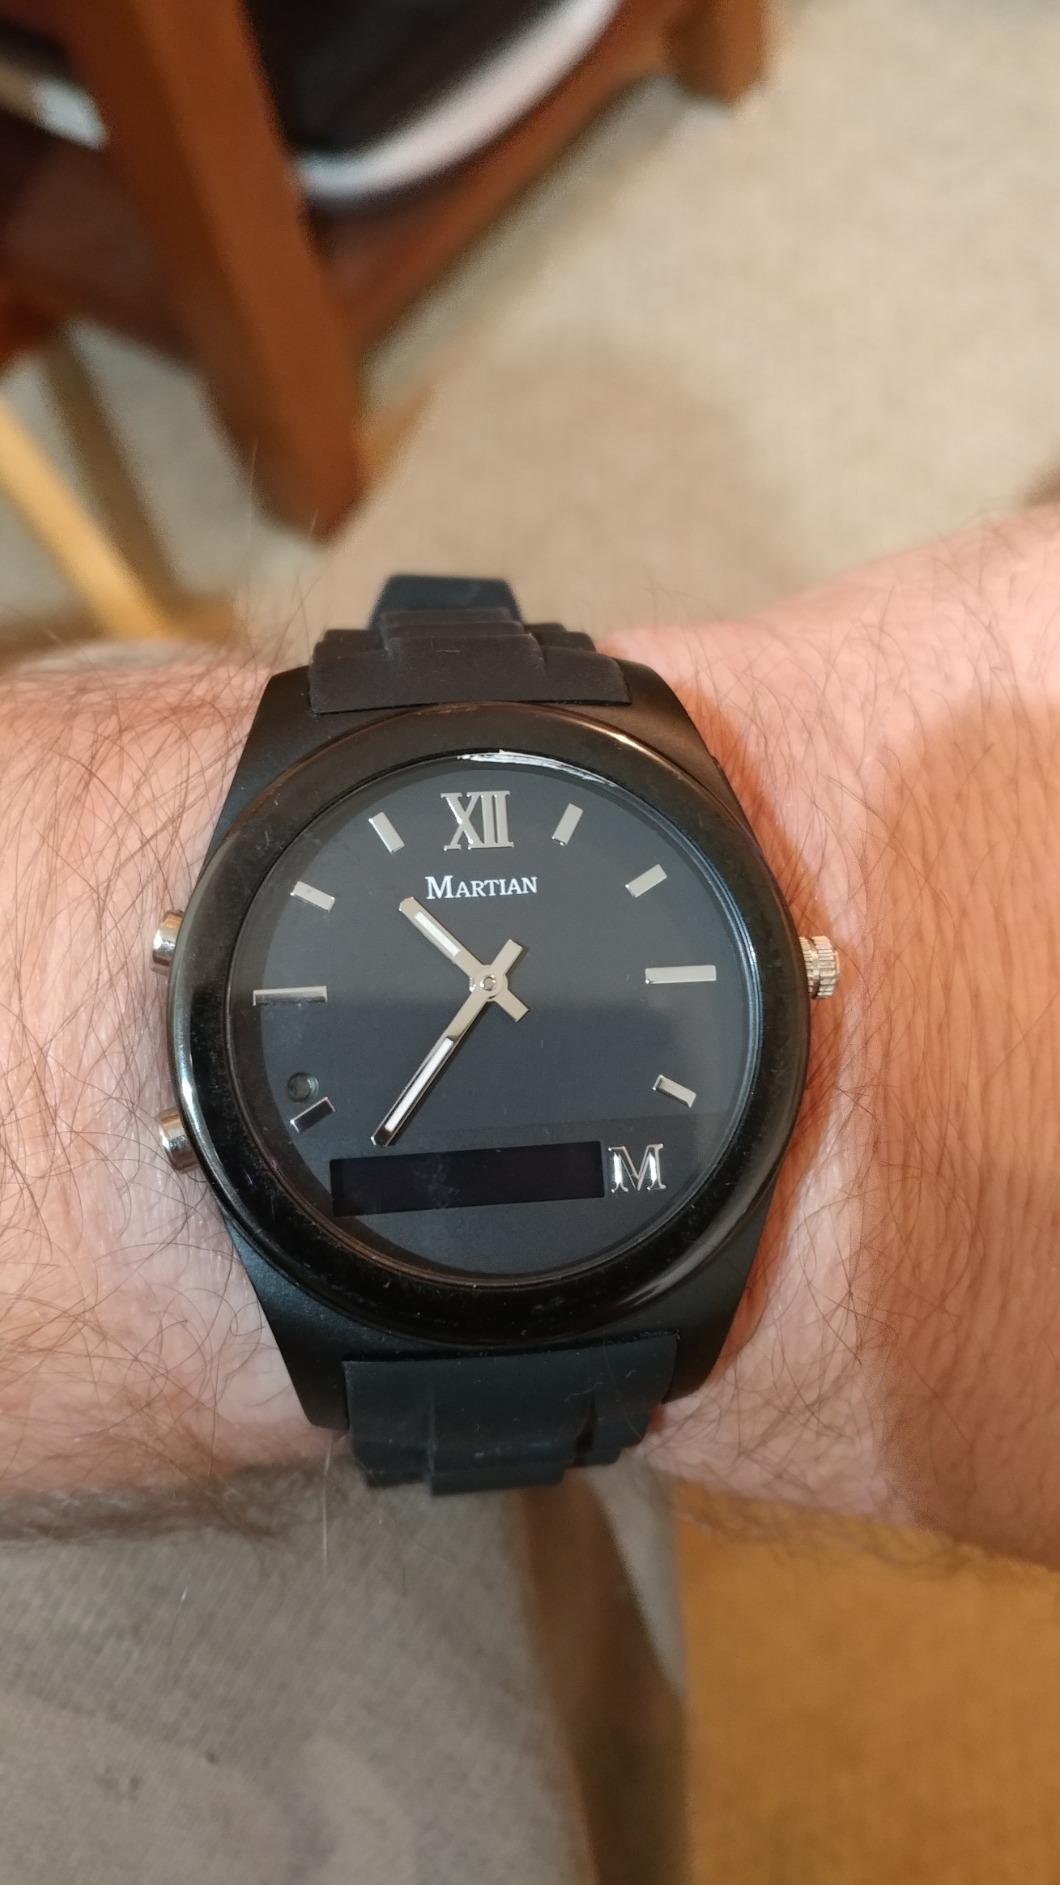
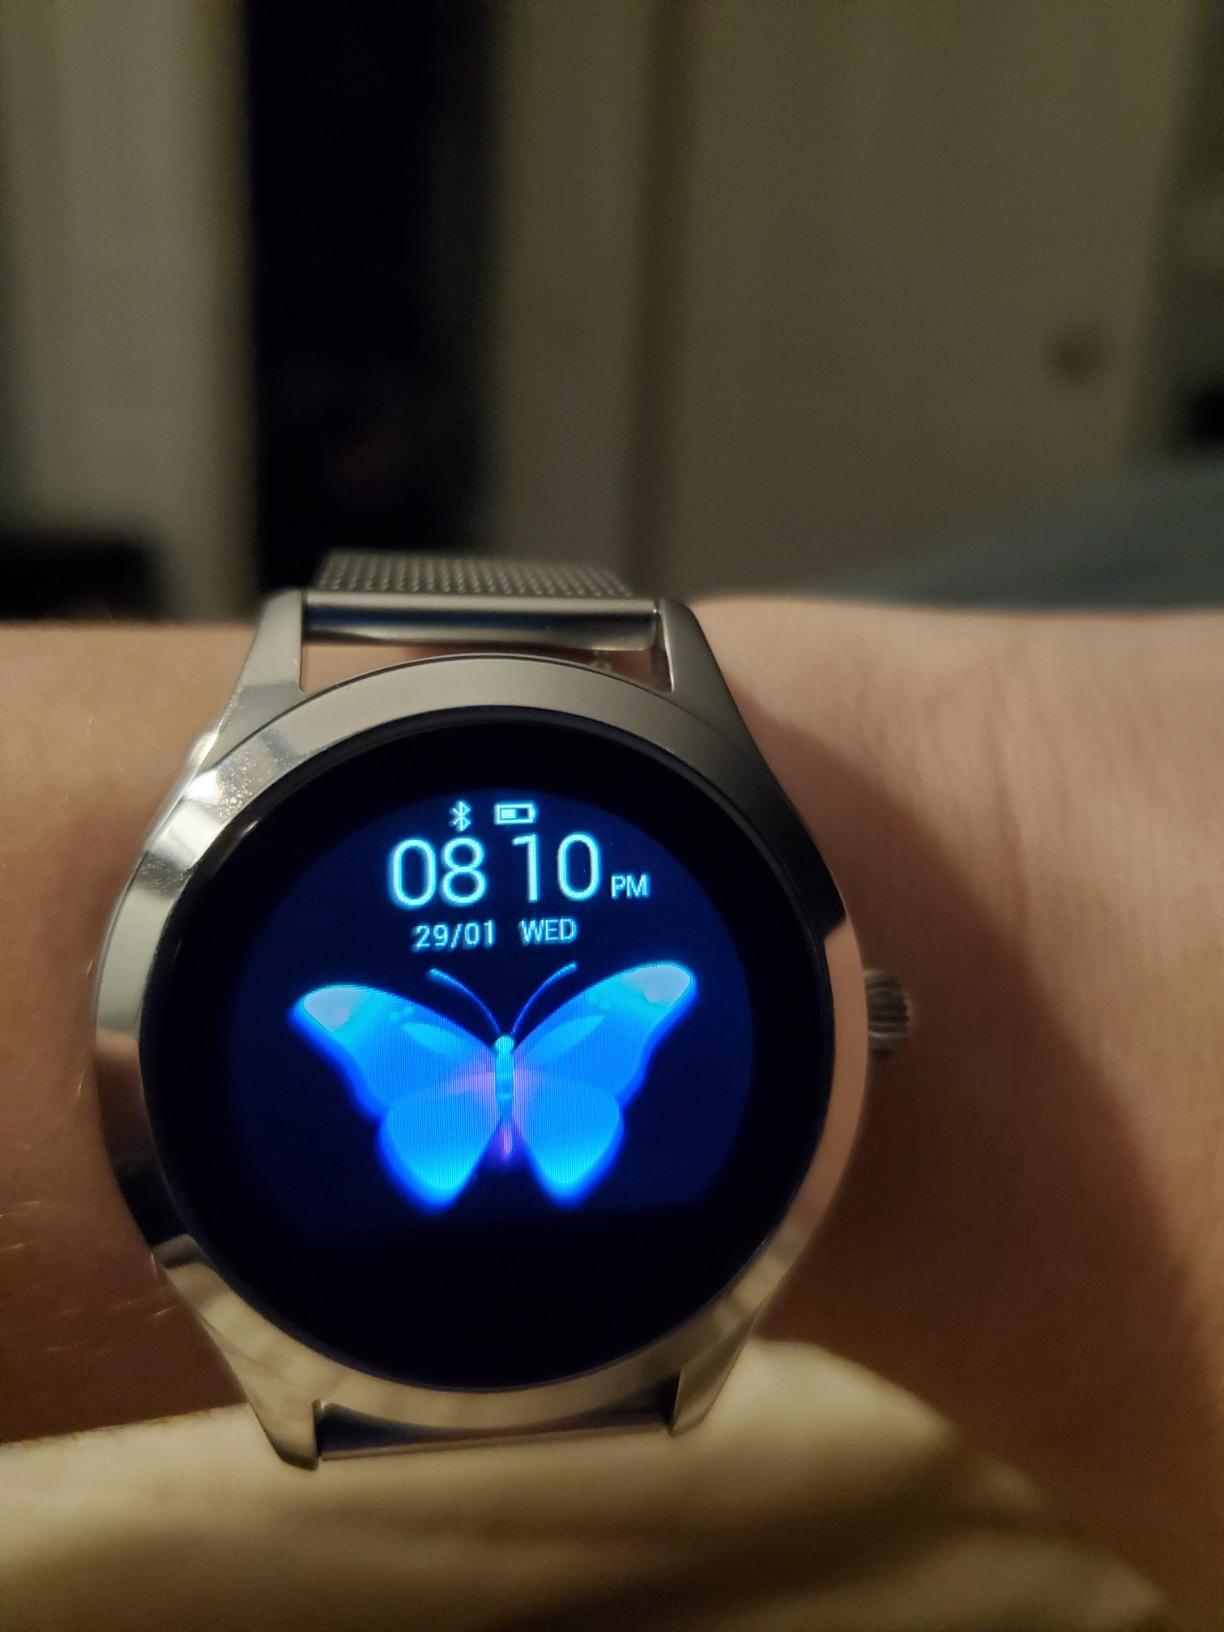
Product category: smartwatch
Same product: no